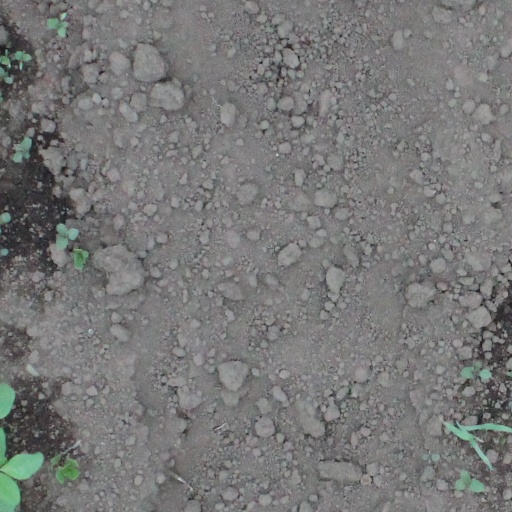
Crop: soybean